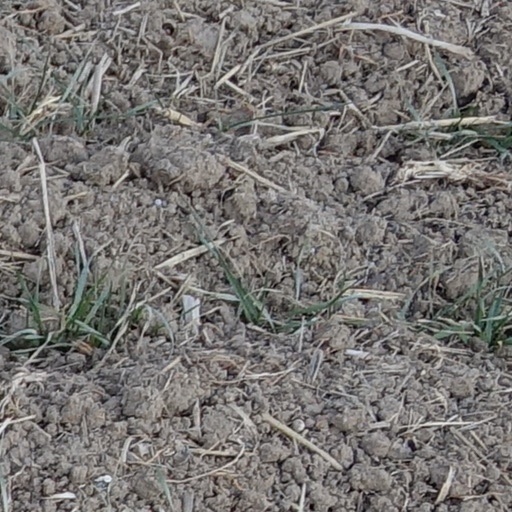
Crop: wheat